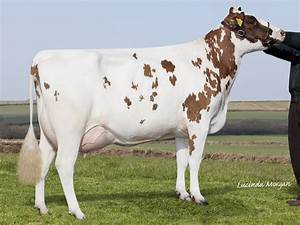
Label: cow